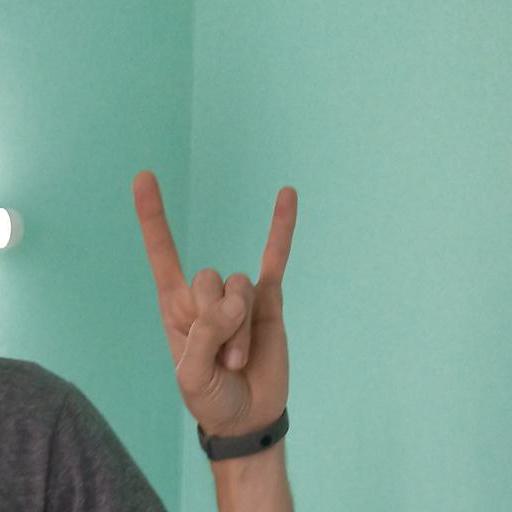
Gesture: rock